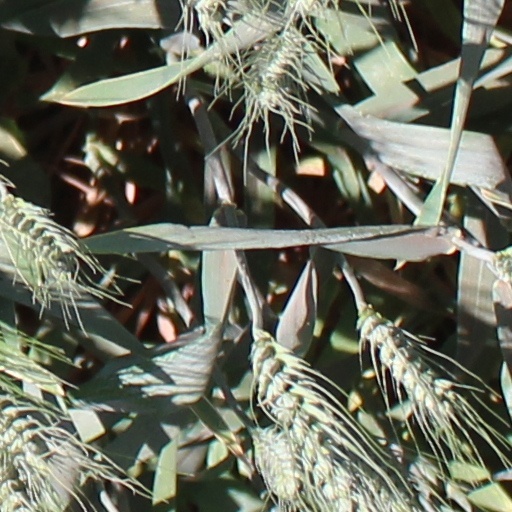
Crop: wheat